Black Country Route

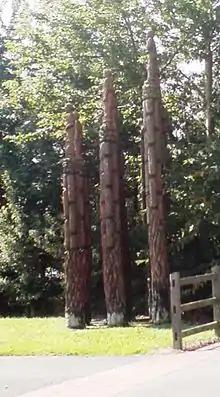
'Steel columns' sculpture, August 2008

At points along the Black Country Route large sculptures can be seen. Some are very large and located in the roundabouts. An example of one of the smaller well-hidden ones is the group of wooden statues designed by Robert Koenig called "Steel Columns." "This sculpture was made from 15 lengths of sweet chestnut which stretch up to 6 metres in height. The male and female figures depicted are based on those found in old Victorian photographs of Bilston. The title "Steel Columns" is a reference to Bilston’s steel making background and the connection the figures had with this history."